Asker station

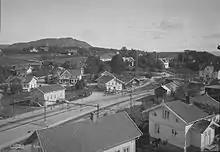
Asker Station in 1923

As part of the upgrade to the line an all-new station building was built at Asker. Designed by Ragnvald Utne at NSB Arkitektkontor, it was completed in 1921. During the first decades of the twentieth century the number of commuters into Oslo grew rapidly. In 1890 there were only five people with month or yearly passes commuting to Oslo, while this rose to 432 in 1930. By 1939 there were two bus services corresponding with the trains at Asker: one to Slemmestad and one to Dikemark and .